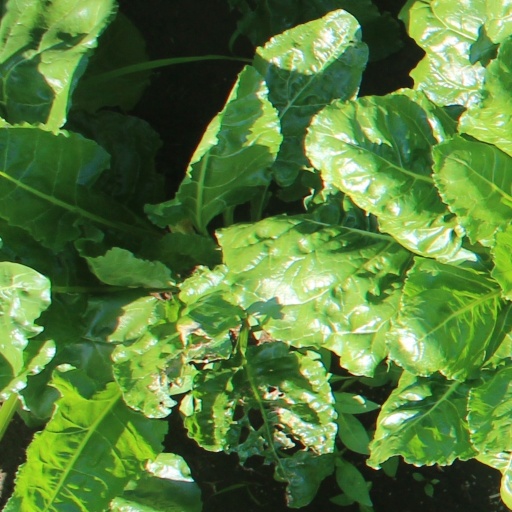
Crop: sugar beet